State Security Service (Uzbekistan)

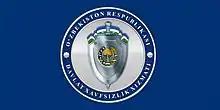
The flag of the SNB

The State Security Service (Uzbek "Davlat Xavfsizlik Xizmati", "DXX"; in Russian "Служба государственной безопасности", "СГБ", often romanised as "SGB") is the national civilian intelligence and security agency of the Republic of Uzbekistan. It was formerly known as the National Security Service.